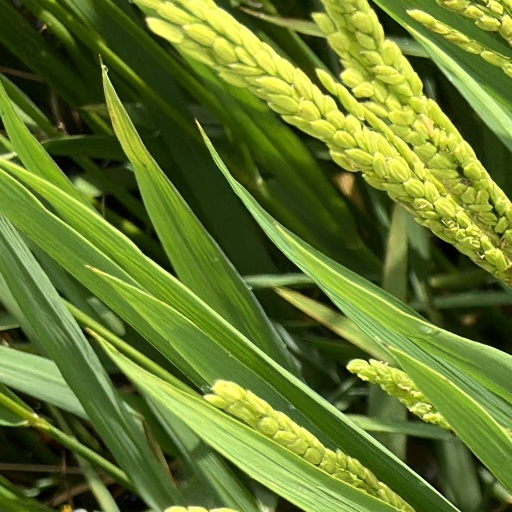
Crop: rice